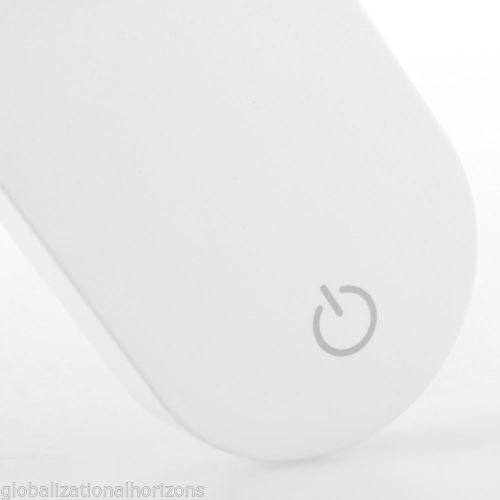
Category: lamp